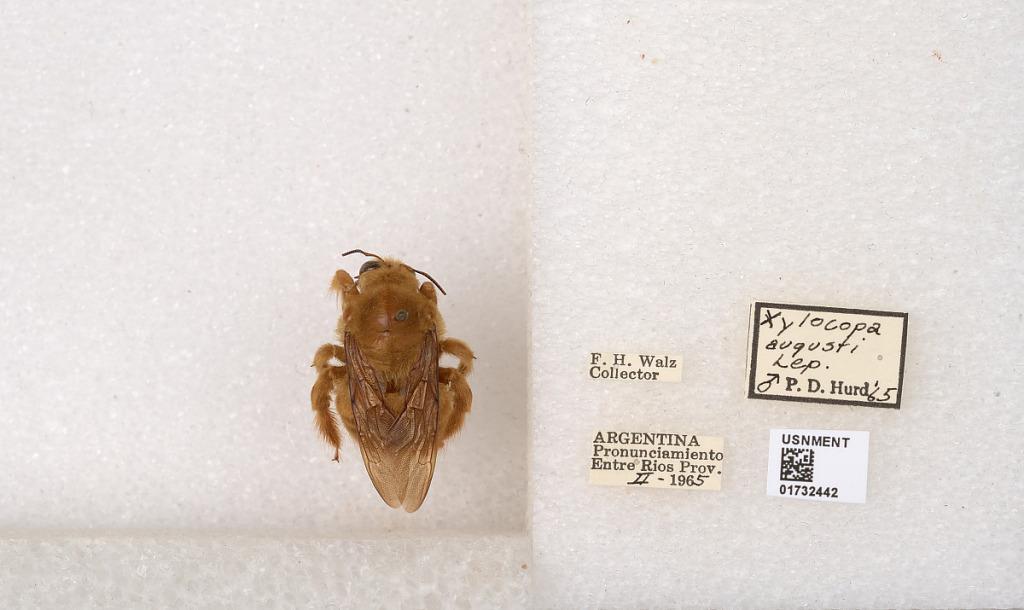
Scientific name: Xylocopa (Neoxylocopa) augusti Lepeletier
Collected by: F. Walz
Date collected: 1965-2-1
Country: Argentina
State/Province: Entre Rios
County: Departamento de Uruguay
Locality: Pronunciamiento
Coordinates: -32.3452, -58.4404
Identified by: Hurd, P. D.